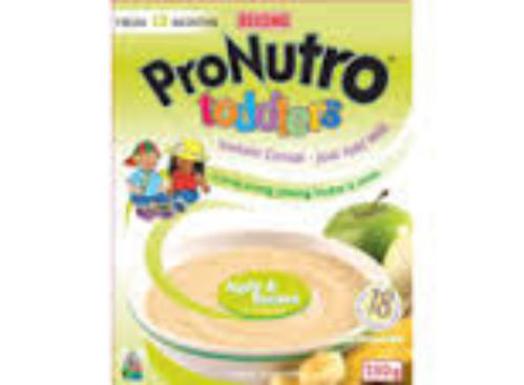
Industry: Food